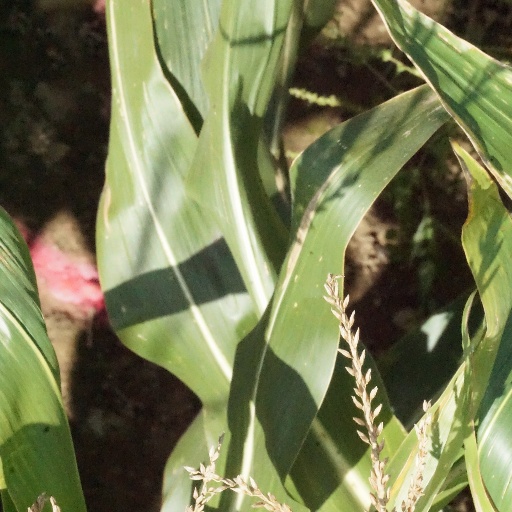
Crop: maize; corn